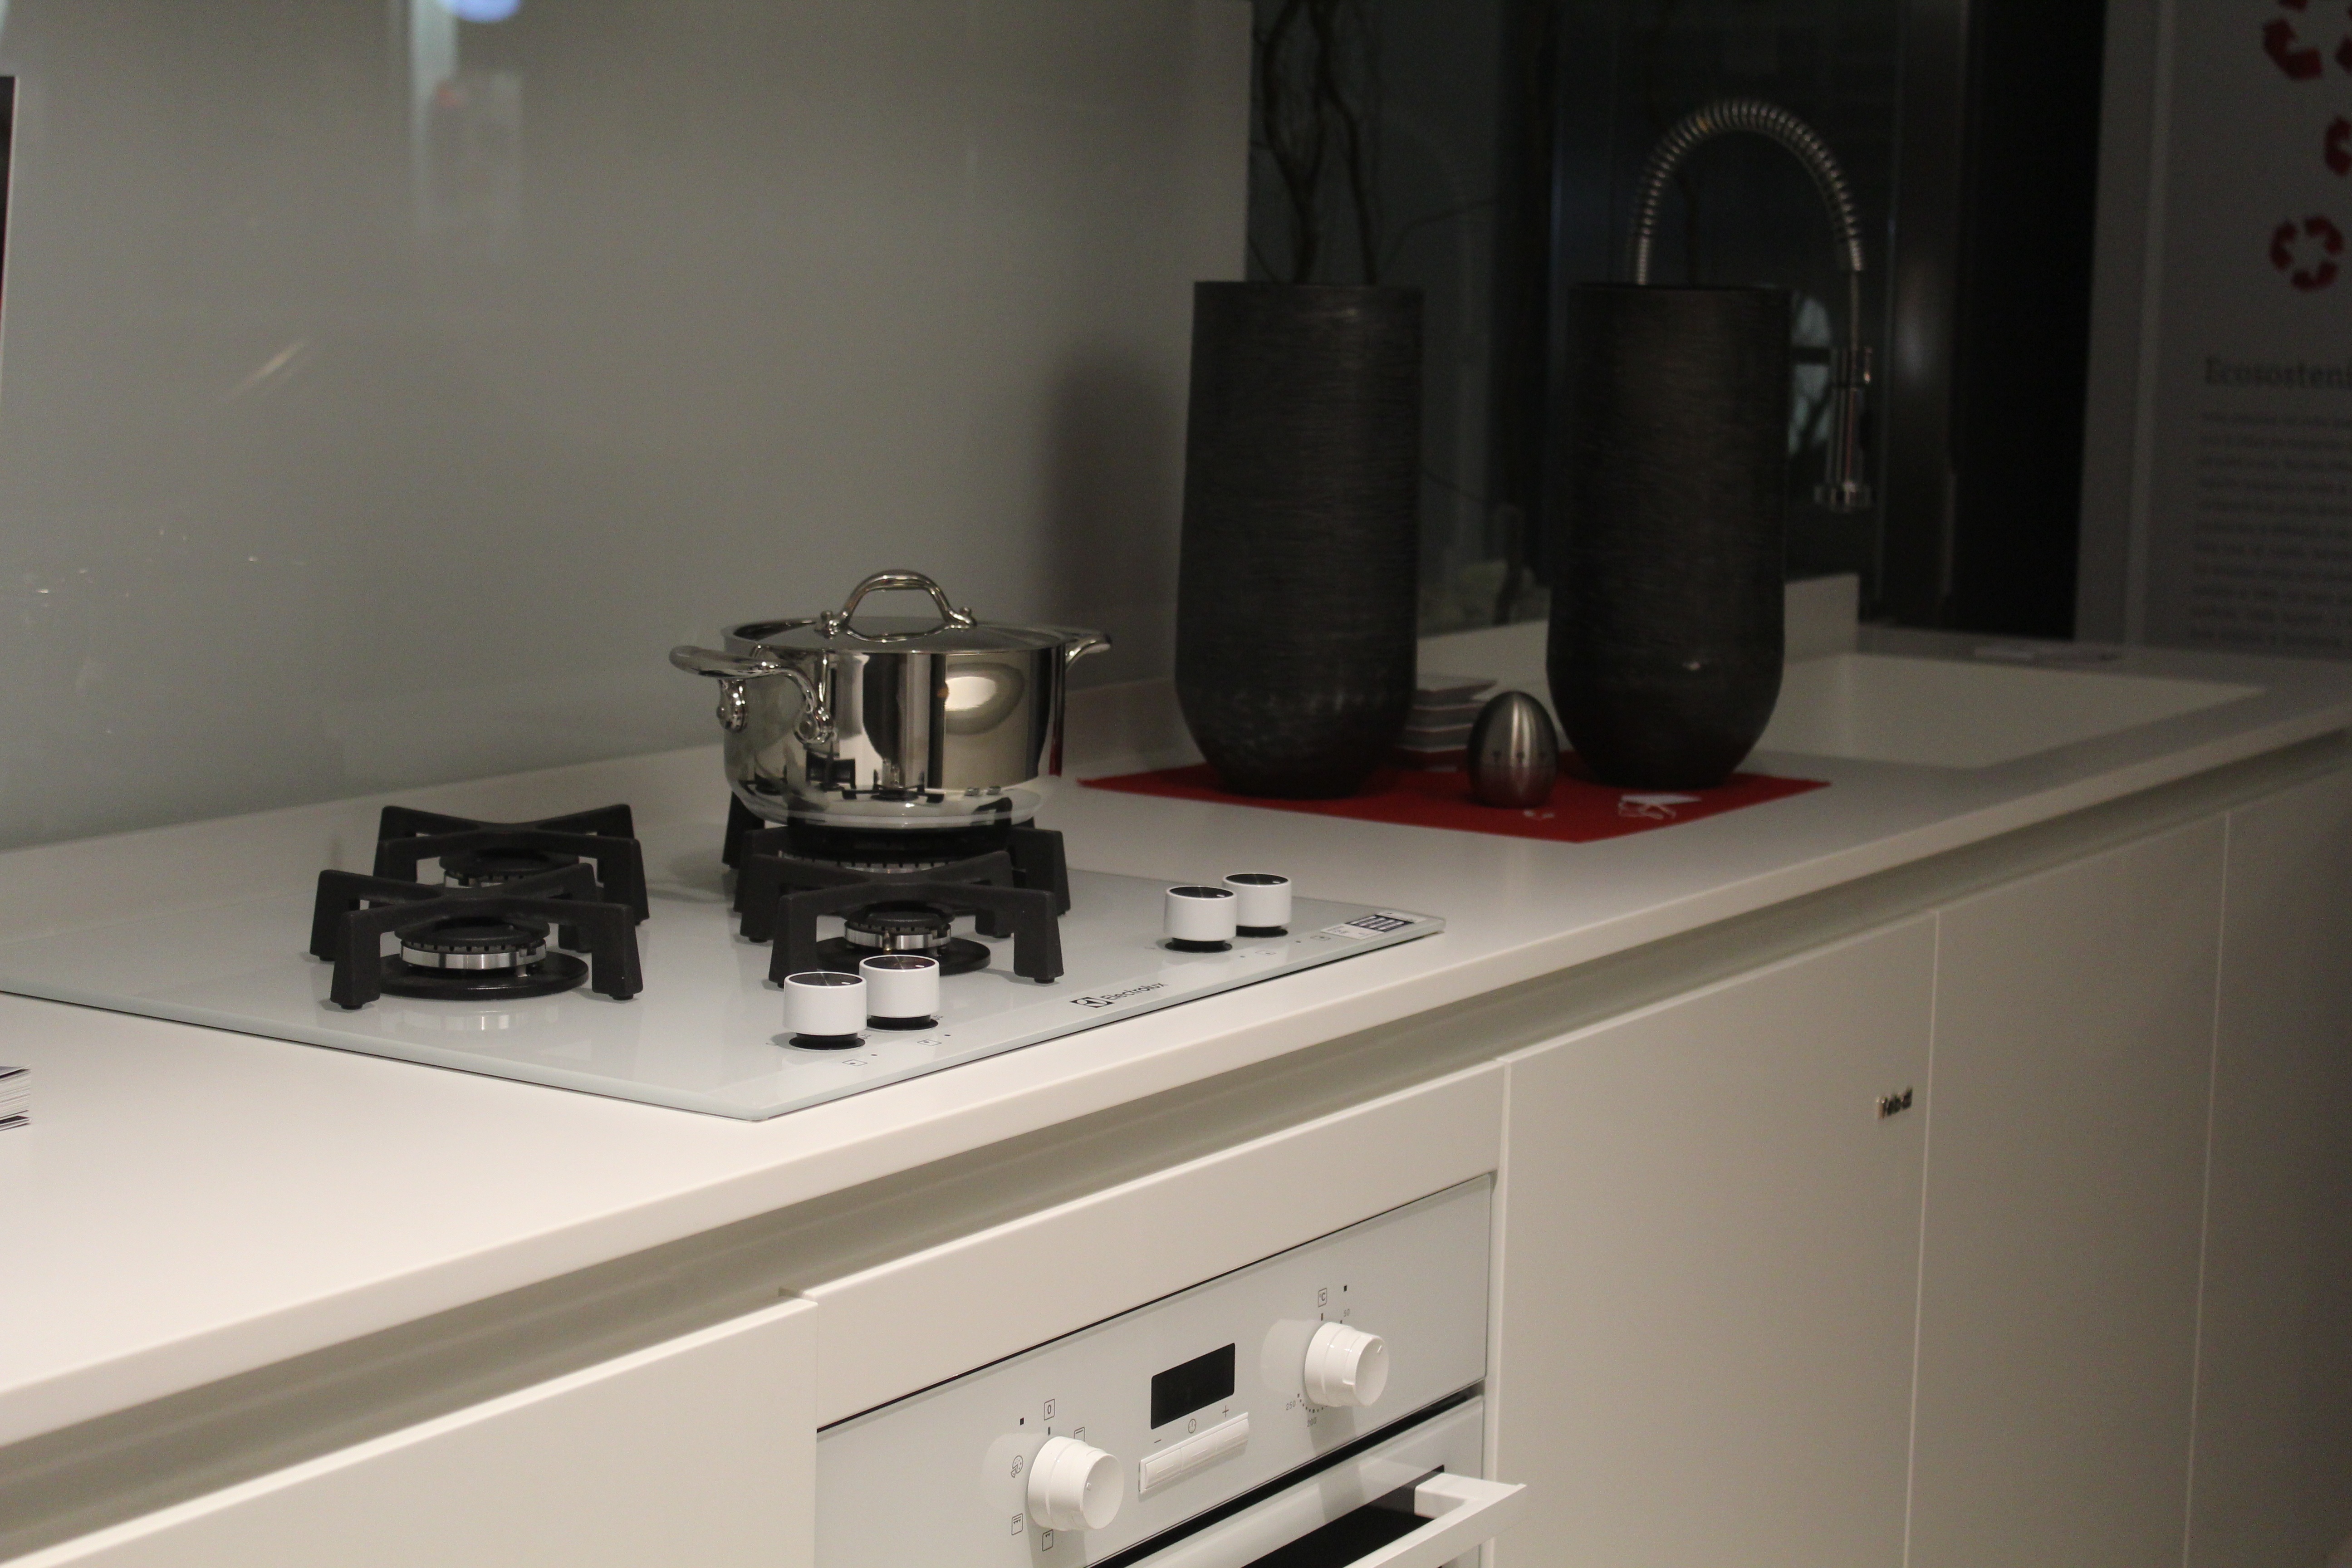
table, floor, home, kitchen, black, furniture, room, countertop, cook, stove, interior design, hob, fires, frying pans, kitchener